West Cork oil spill

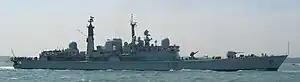
HMS "Gloucester"

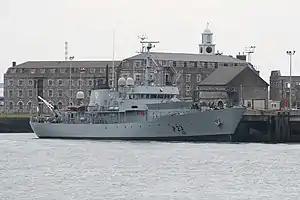
LÉ "Aisling"

Both , a British destroyer, and , an Irish Naval Service vessel responded to the scene. Samples of the oil were taken for analysis at the British Maritime and Coastguard Agency's (MCA) labs in Edinburgh, and Ireland requested samples of oils carried on board the Russian vessels via the Russian Embassy in Dublin. The Irish Coast Guard contracted a tug, the "Celtic Isle", equipped with oil dispersal equipment from a Cork-based company to assist in the clean-up operation. The tug assessed and attempted to deploy skimmers on 18 February, but the Irish Coast Guard director said that international experience showed that success could be very limited. "unless this fuel oil can be sprayed within the first day of a spill, it is very difficult to deal with, and collection at sea has a success rate of about 1%”. The "Celtic Isle" stood down by 26 February after having little success in recovering the oil. The EMSA's pollution response vessel for the Atlantic region, the "Galway Fisher", also made its way to Cork to take on board anti-pollution equipment and remain on stand-by. The MCA laboratory confirmed that the oil involved was a light crude oil on 21 or 22 February and further results announced on 26 February revealed the oil to be of Russian origin.